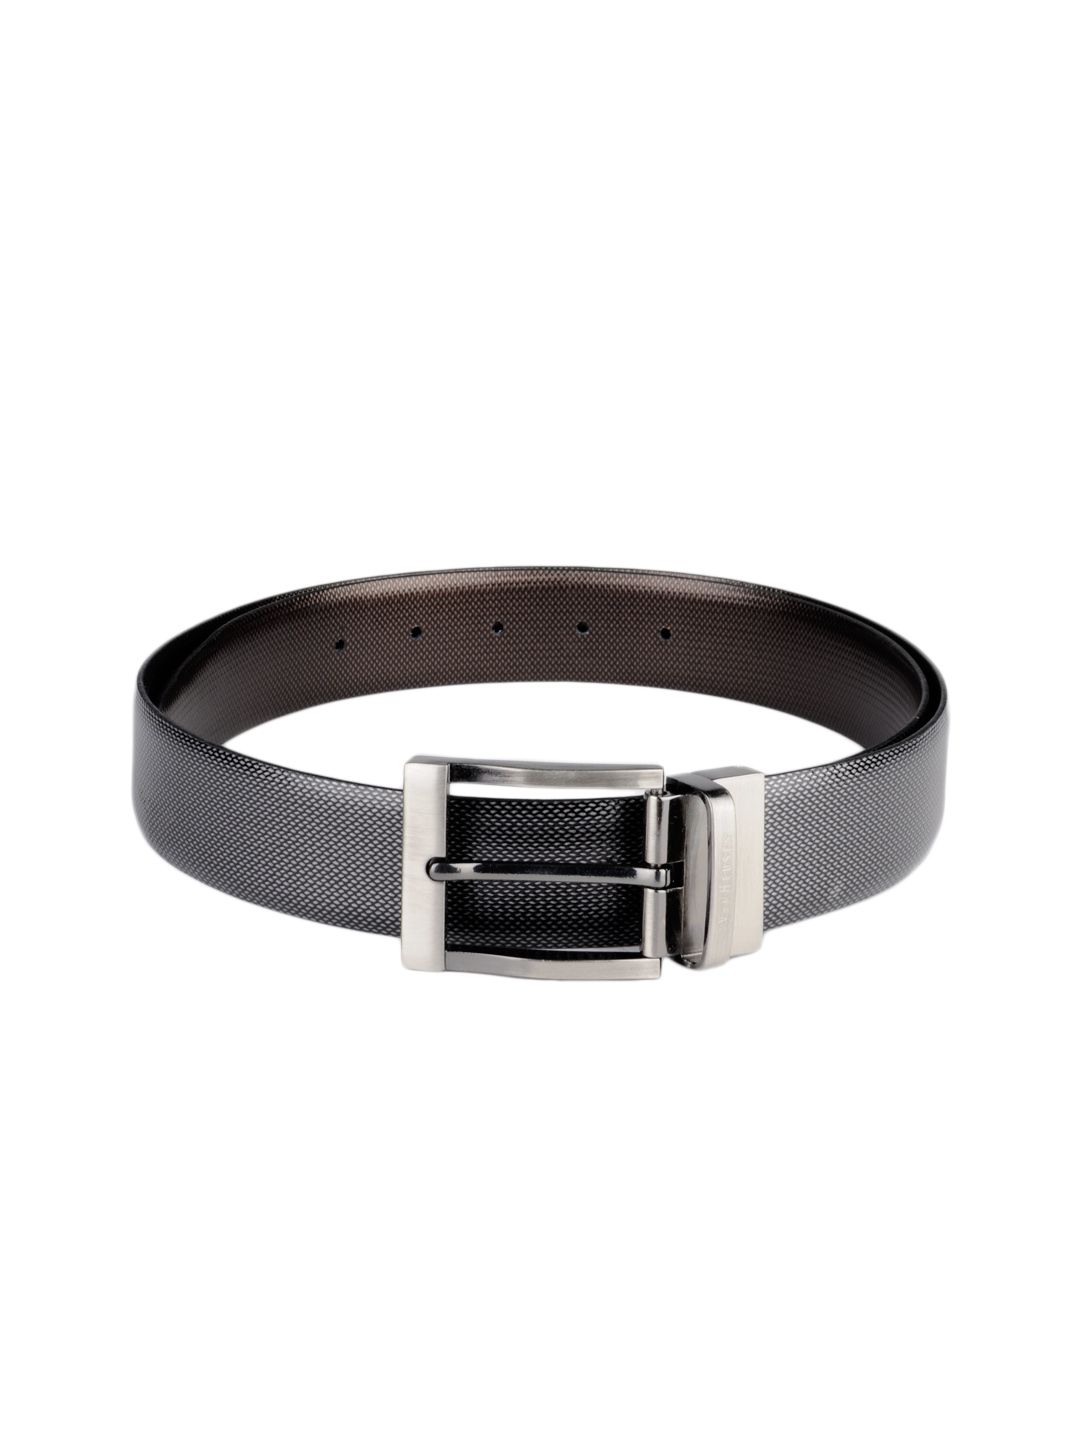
Van Heusen Men Grey and Brown Reversible Belt
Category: Accessories / Belts / Belts
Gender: Men
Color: Grey
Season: Summer 2012
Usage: Formal